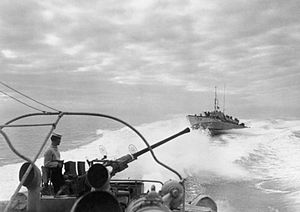
Krigen til søs under Operation Overlord / Kampe i Kanalområdet og ved kysterne i Normandiet og Bretagne / Juli 1944
Britisk torpedobåd
Krigen til søs under Operation Overlord omfattede kamphandlinger mellem tyske og allierede flådeenheder i perioden fra begyndelsen af juni til midten af august 1944 i Den engelske kanal.